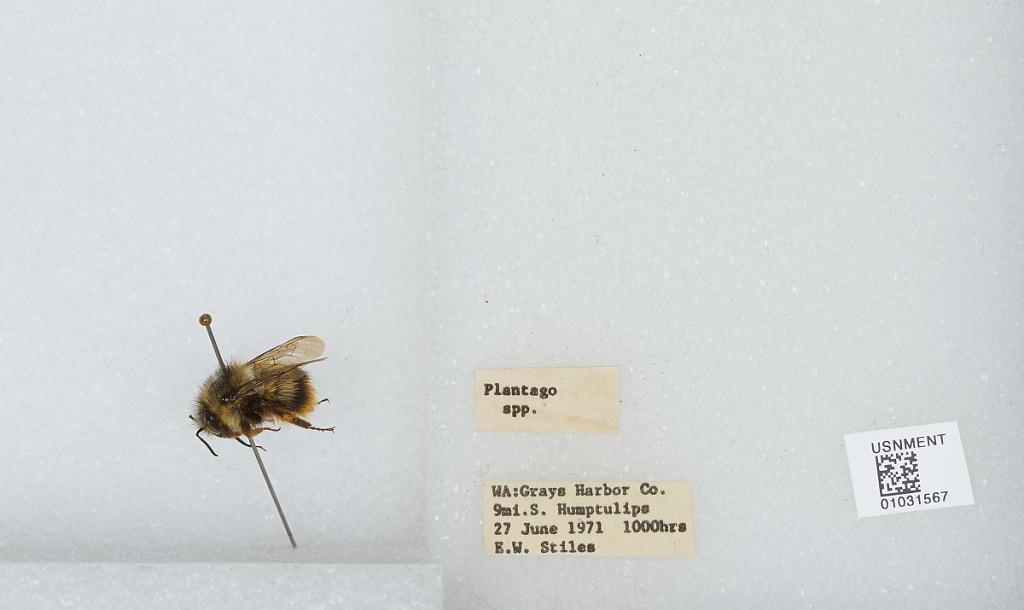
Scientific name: Bombus (Pyrobombus) mixtus Cresson
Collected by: E. Stiles
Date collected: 1971-6-27
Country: United States
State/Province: Washington
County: Grays Harbor
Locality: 9 miles south of Humptulips
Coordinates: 47.1303, -123.896